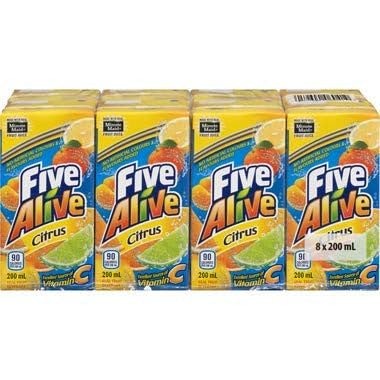
Item Name: Five Alive Citrus Juice Box (8-Pack) 6.7Oz {Imported from Canada}
Value: 8.6
Unit: Fl Oz

Price: 19.99